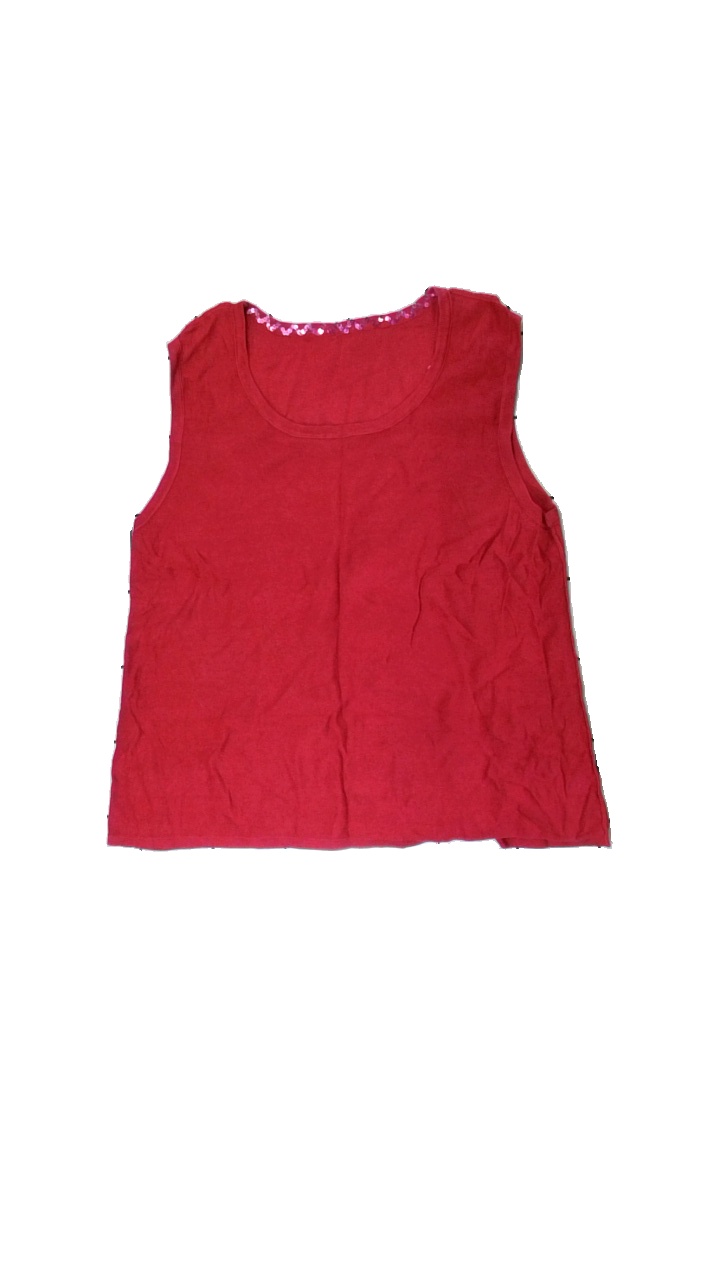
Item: Top (Ladies)
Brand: Missing
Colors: Purple
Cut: Regular, C-collar
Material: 63% acrylic, 37% cotton
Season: All
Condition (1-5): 3
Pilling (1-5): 3
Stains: Minor
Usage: Export
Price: <50